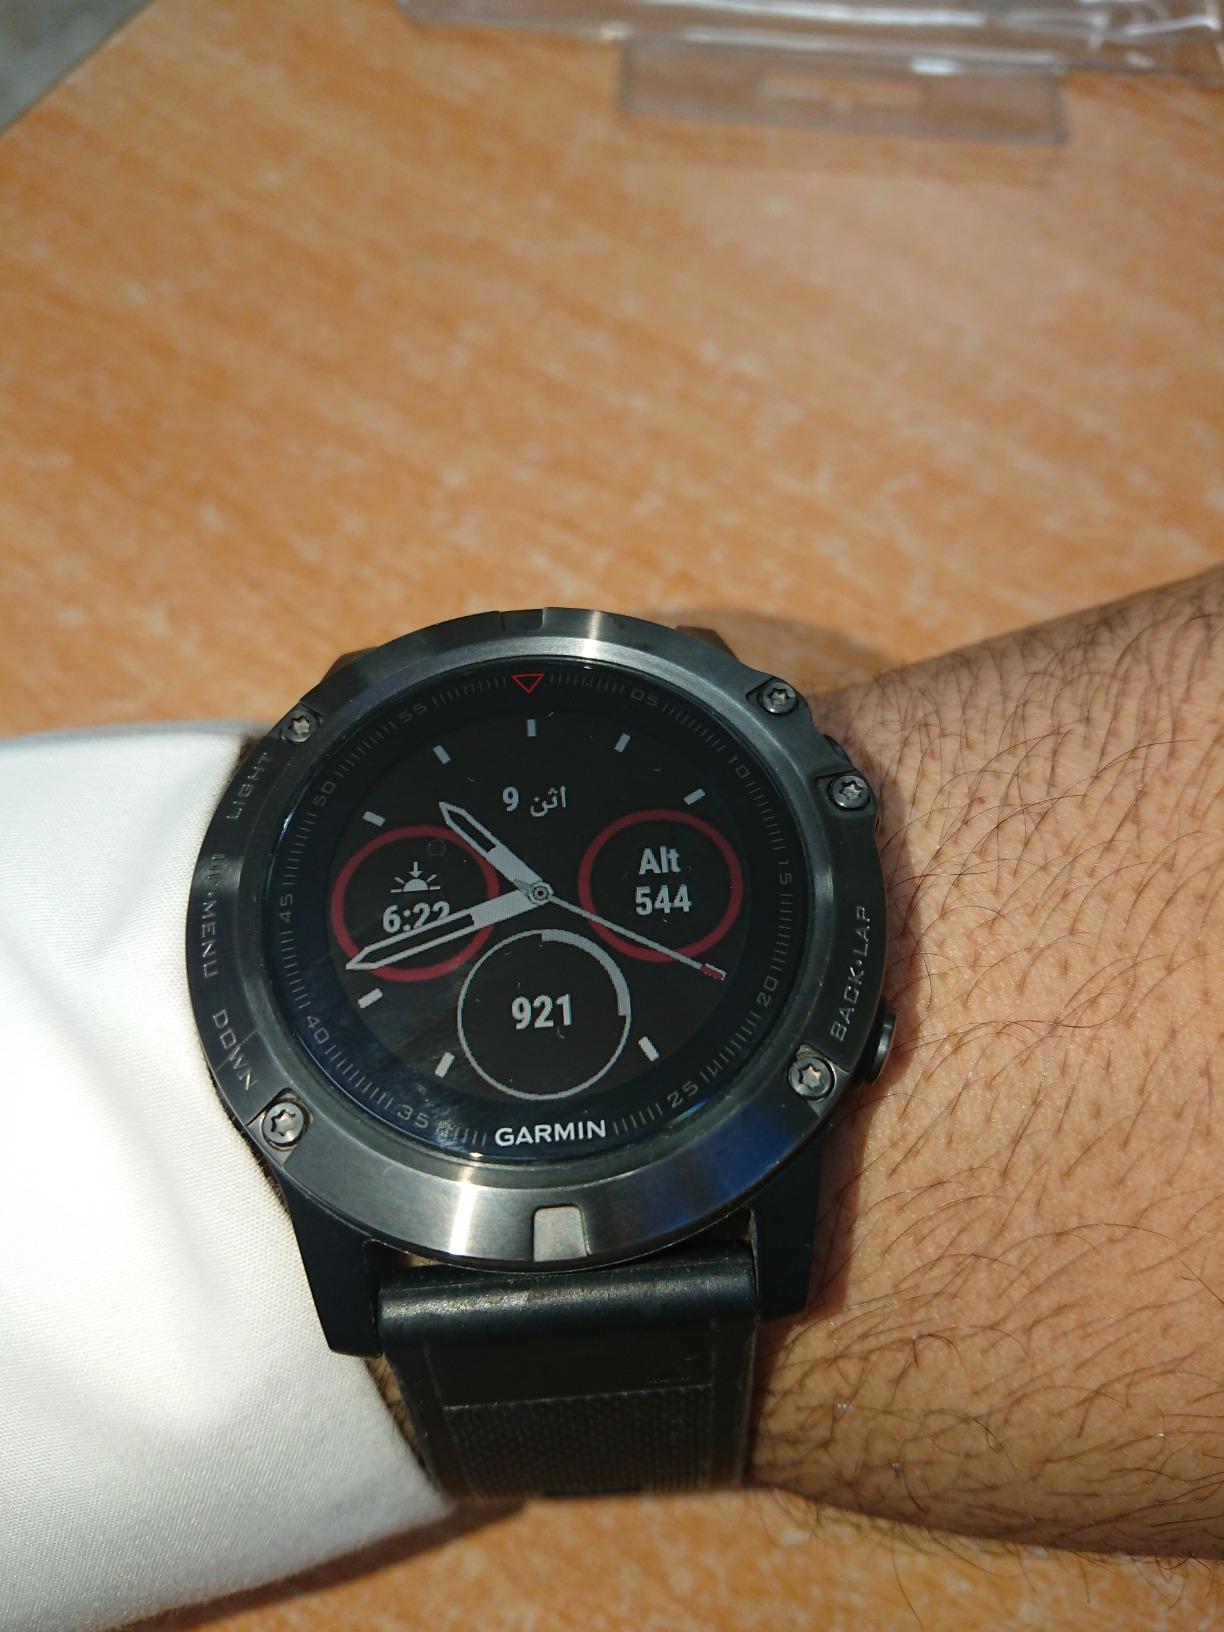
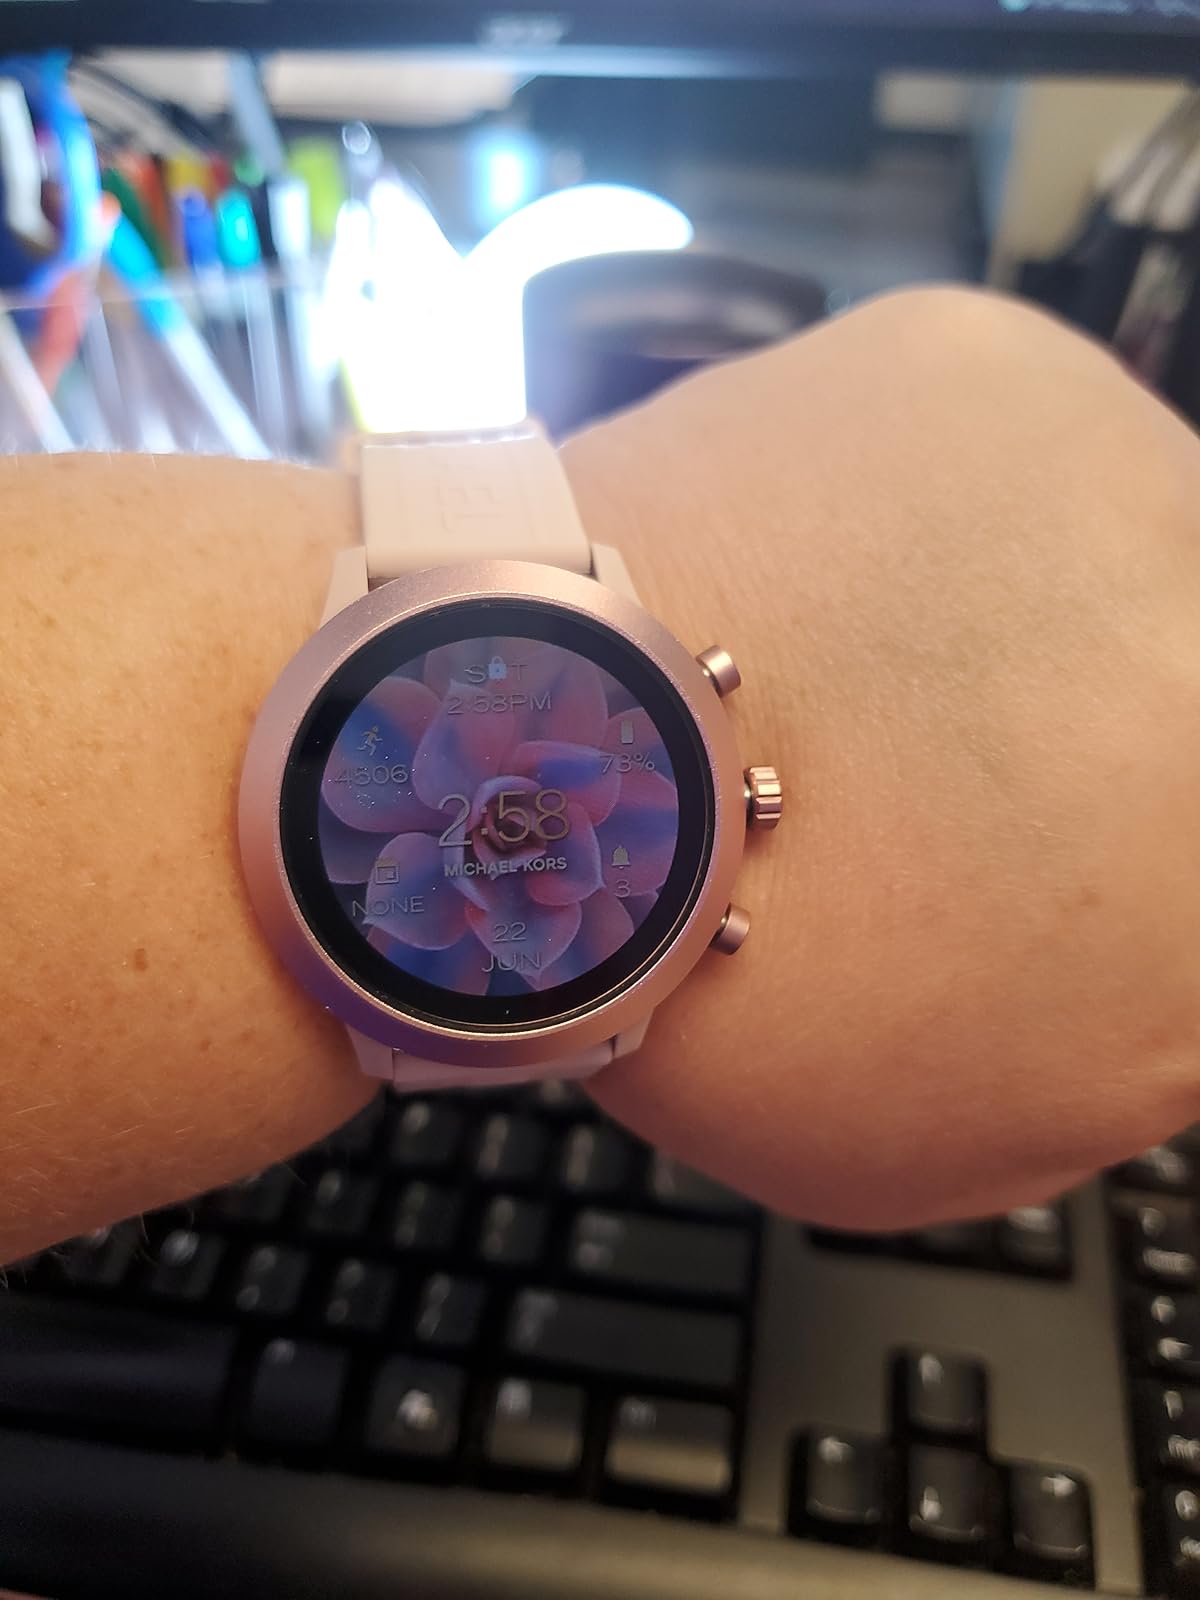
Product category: smartwatch
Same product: no